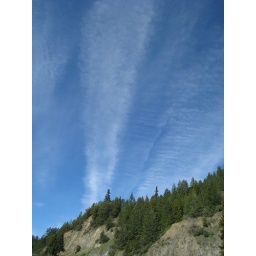
sky in redwood forest